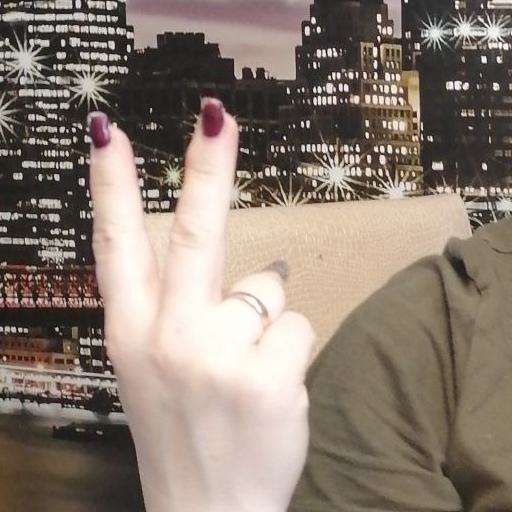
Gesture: peace_inverted